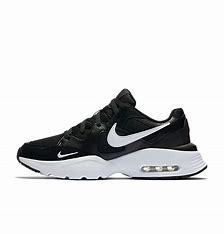
Brand: Nike
Model: Air Max Fusion